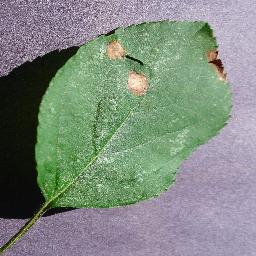
Label: Apple___Black_rot